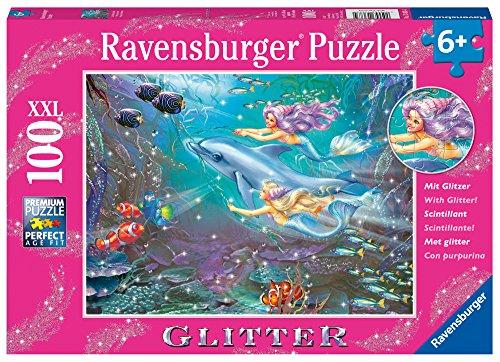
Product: Ravensburger -Little Mermaids - 100 Piece Glitter Jigsaw Puzzle for Kids – Every Piece is Unique, Pieces Fit Together Perfectly
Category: Toys & Games | Puzzles | Jigsaw Puzzles
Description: Great Condition.
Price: $13.49
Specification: ProductDimensions:13.2x9x1.5inches|ItemWeight:8.8ounces|ShippingWeight:12.8ounces(Viewshippingratesandpolicies)|DomesticShipping:ItemcanbeshippedwithinU.S.|InternationalShipping:ThisitemcanbeshippedtoselectcountriesoutsideoftheU.S.LearnMore|ASIN:B06XBK3CYC|Itemmodelnumber:13683|Manufacturerrecommendedage:6-12years